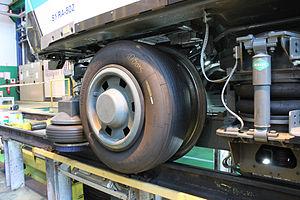
Le MP 05 est un matériel roulant sur pneumatiques automatique commandé en 2005 par la Régie autonome des transports parisiens pour le métro de Paris. Il a permis de remplacer le MP 89 de la ligne 1 lors de son automatisation intégrale sans conducteur entre 2011 et 2013. Des rames complémentaires ont été par la suite commandées pour compléter le parc de la ligne 14 en 2014 puis sept rames hybrides supplémentaires ont été livrées en 2015 sur la ligne 1 dans le but de renforcer l'offre sur cette ligne.